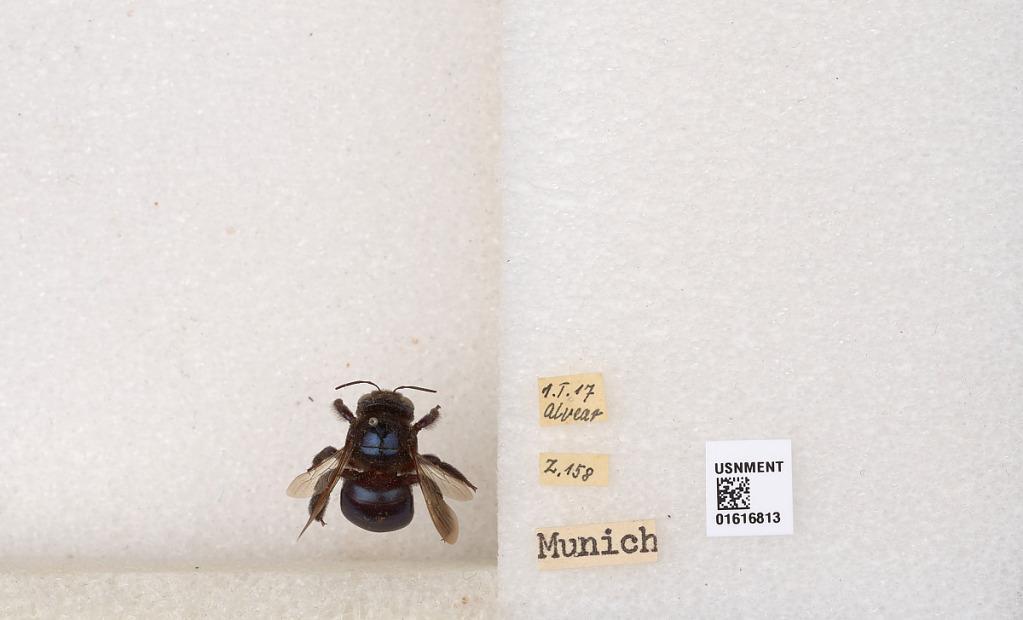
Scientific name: Xylocopa (Schonnherria) splendidula Lepeletier
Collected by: Alvear
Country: Germany
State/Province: Bavaria
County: Upper Bavaria
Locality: Munich